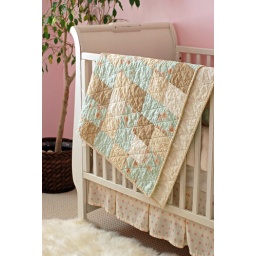
For a friend's new baby girl who was recently born in the car on the way to the hospital!